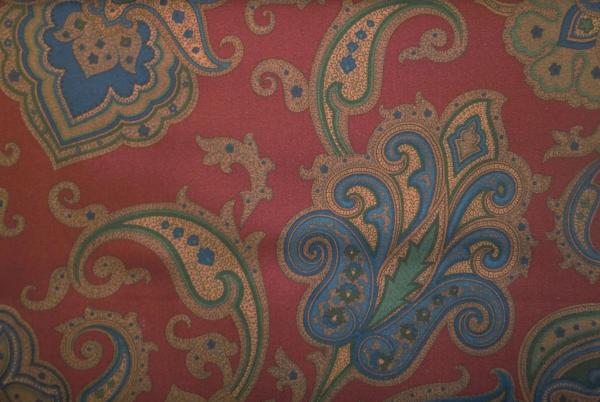
Texture: paisley